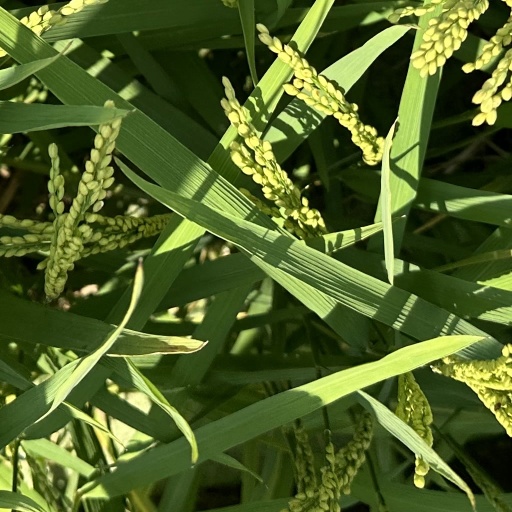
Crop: rice